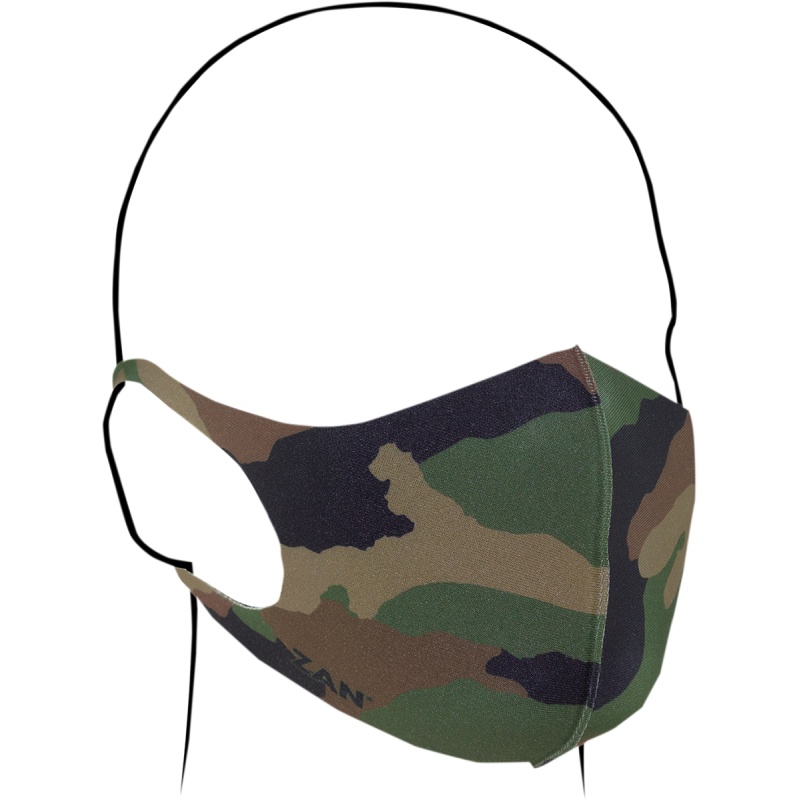
ZAN HEADGEAR LIGHTWEIGHT FACE MASK 2-PACK WOODLAND CAMO BLACK FMLW118
Brand: Parts Canada 5
img{max-width:100%} Please Read ZAN HEADGEAR LIGHTWEIGHT FACE MASK 2-PACK WOODLAND CAMO BLACK FMLW118 Part may fit other model/year. You are responsible to make sure the part fits your bike If anything is unclear or if you have any questions, please ask us before ordering. If there is any problem please contact us before leaving a bad feedback and we will do everything we can to correct the problem and make sure you are a happy customer. Return Policy 30 day money back policy You have 30 days to contact us about the return after receiving parts The item must be in the same condition as before we shipped it You have to pay the shipping cost NO RETURN ON ELECTRICAL PARTS Shipping Information We can combine shipping We can ship internationally Please ask us if you need combined shipping You can also ask us for a shipping quote if the one eBay gives you is too high INTERNATIONAL BUYERS Shipping overseas will take 2-4 weeks. If you need faster shipping please ask us for a quote. Import duty and tax may apply upon reception of the item.
Category: Apparel & Accessories > Clothing Accessories > Fashion Face Masks